Oakville, Ontario

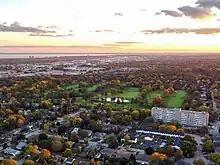
Oakville Golf Club

Glen Abbey Golf Course is located in Oakville. Designed by Jack Nicklaus, the course has hosted 30 Canadian Open championships since it opened in 1977, and both Golf Canada and the Canadian Golf Hall of Fame are located there. In 2018, the owner, Clublink, planned to demolish the golf course in order to build residential and commercial properties. In 2021, following objections from the community and municipal government, Clublink withdrew its development plan and stated it would continue operating Glen Abbey as a golf course.